Alikhan Shavayev

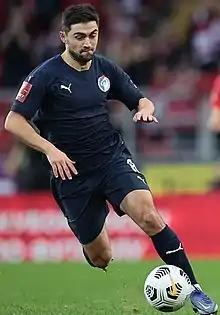
Shavayev with Fakel in 2022

Alikhan Aslanovich Shavayev (born 5 January 1993) is a Russian professional footballer who plays as a central midfielder.